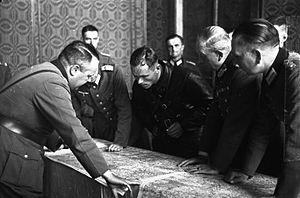
L’accord germano-soviétique relatif au commerce et aux frontières, signé le 10 janvier 1941, était un accord général réglant des différends frontaliers et intensifiant le commerce de matières premières et de matériel militaire entre l'Union soviétique et l'Allemagne nazie. L'accord s’inscrit dans le cadre des relations qui avaient débuté en 1939 avec le pacte Molotov-Ribbentrop contenant des protocoles secrets prévoyant une répartition de l’Europe de l'Est entre l'Union soviétique et l'Allemagne, et l’invasion ultérieure par l'Allemagne et l'Union soviétique de ces territoires. Il contenait des protocoles secrets supplémentaires réglant un différend concernant des territoires en Lituanie précédemment répartis entre les deux pays. L'accord germano-soviétique complétant les relations économiques qui avaient été développées par les accords commerciaux germano-soviétique de 1939 et de 1940.